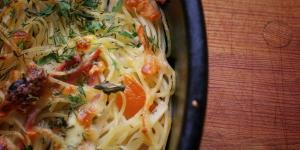
tallarines con salsa blanca y pollo